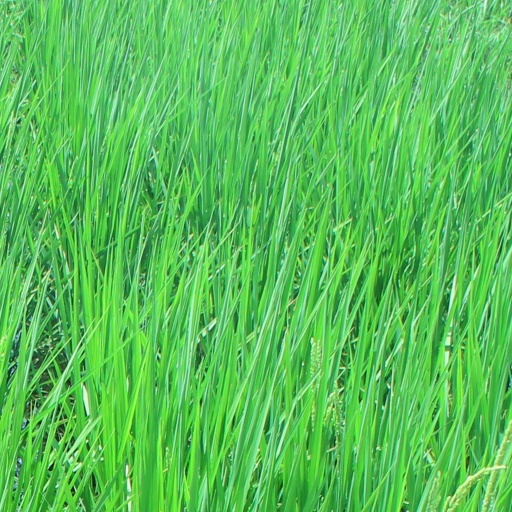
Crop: rice